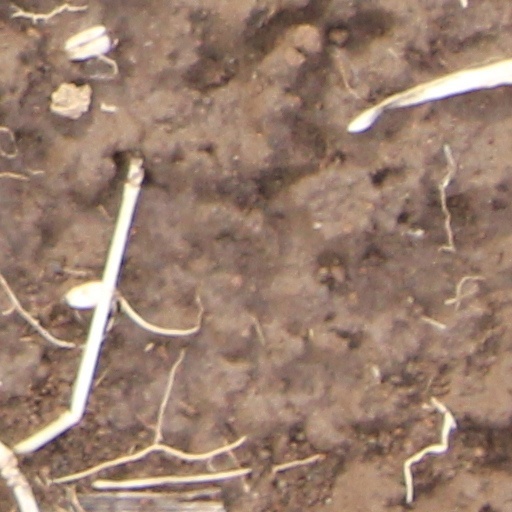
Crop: wheat